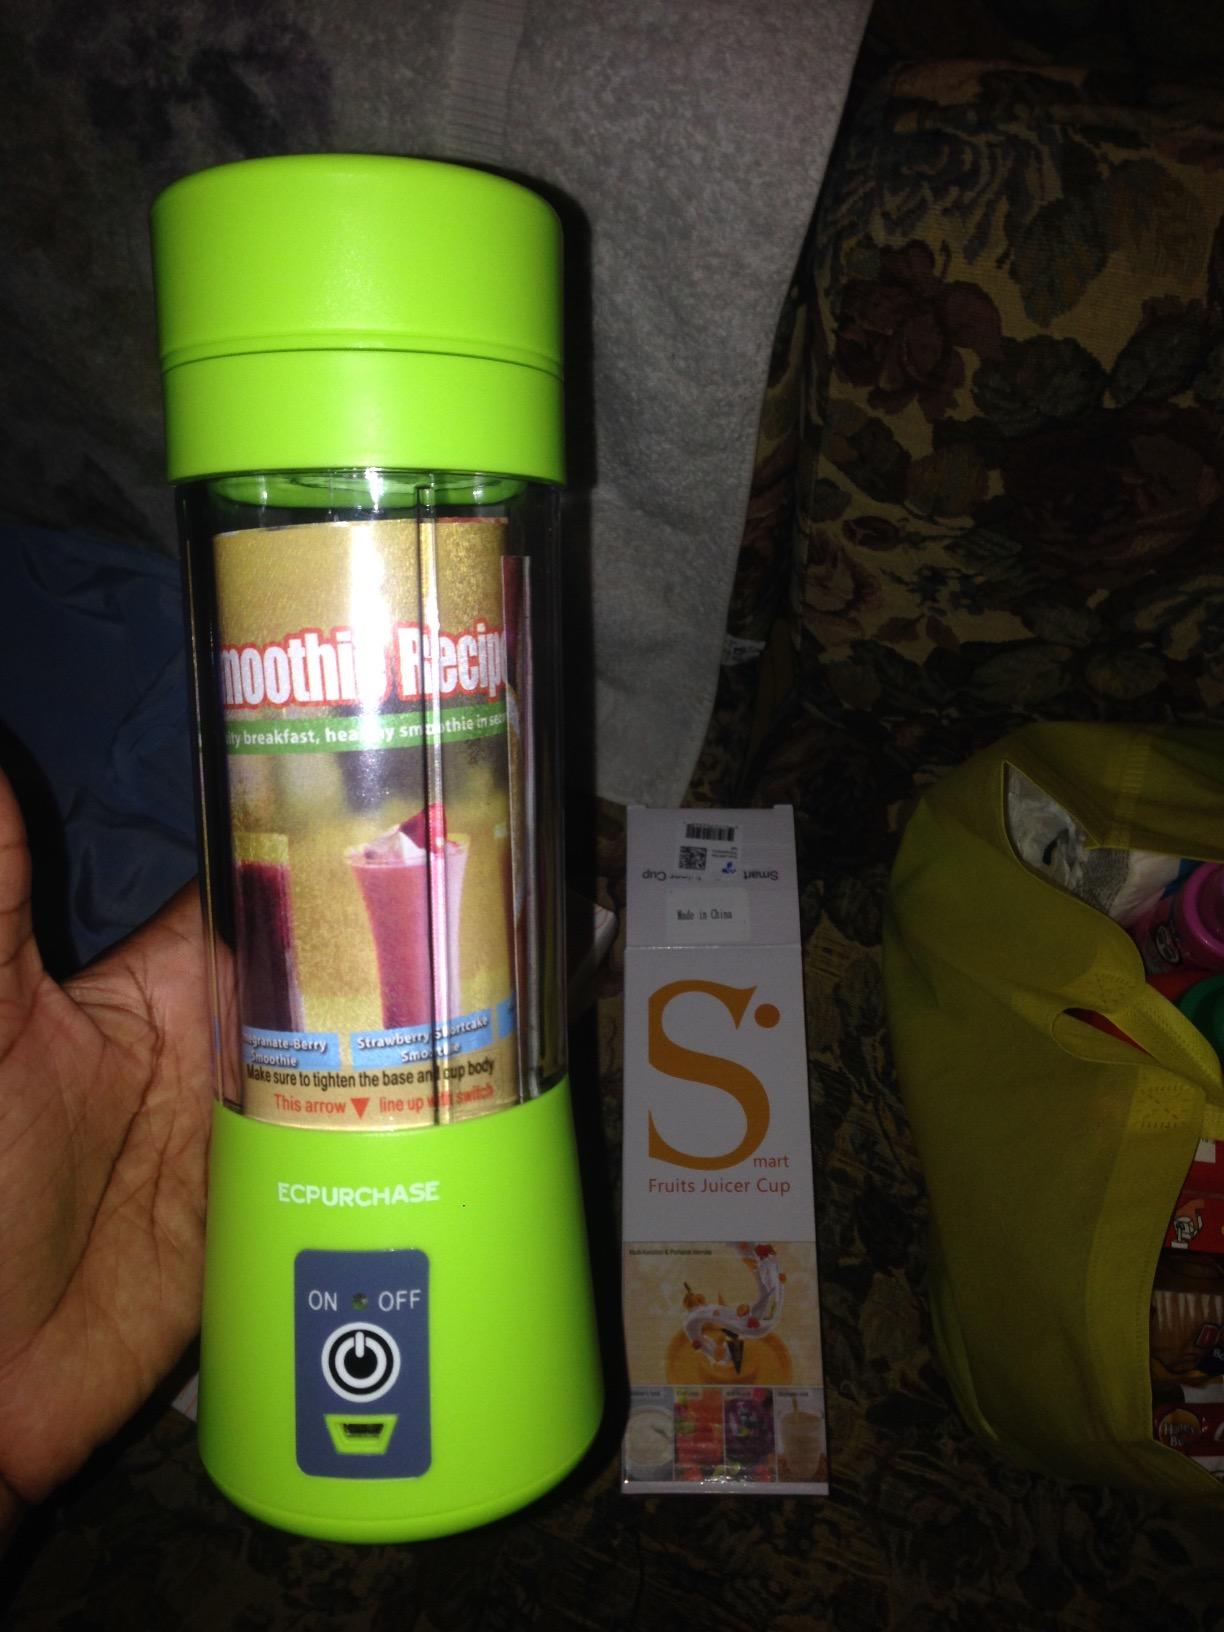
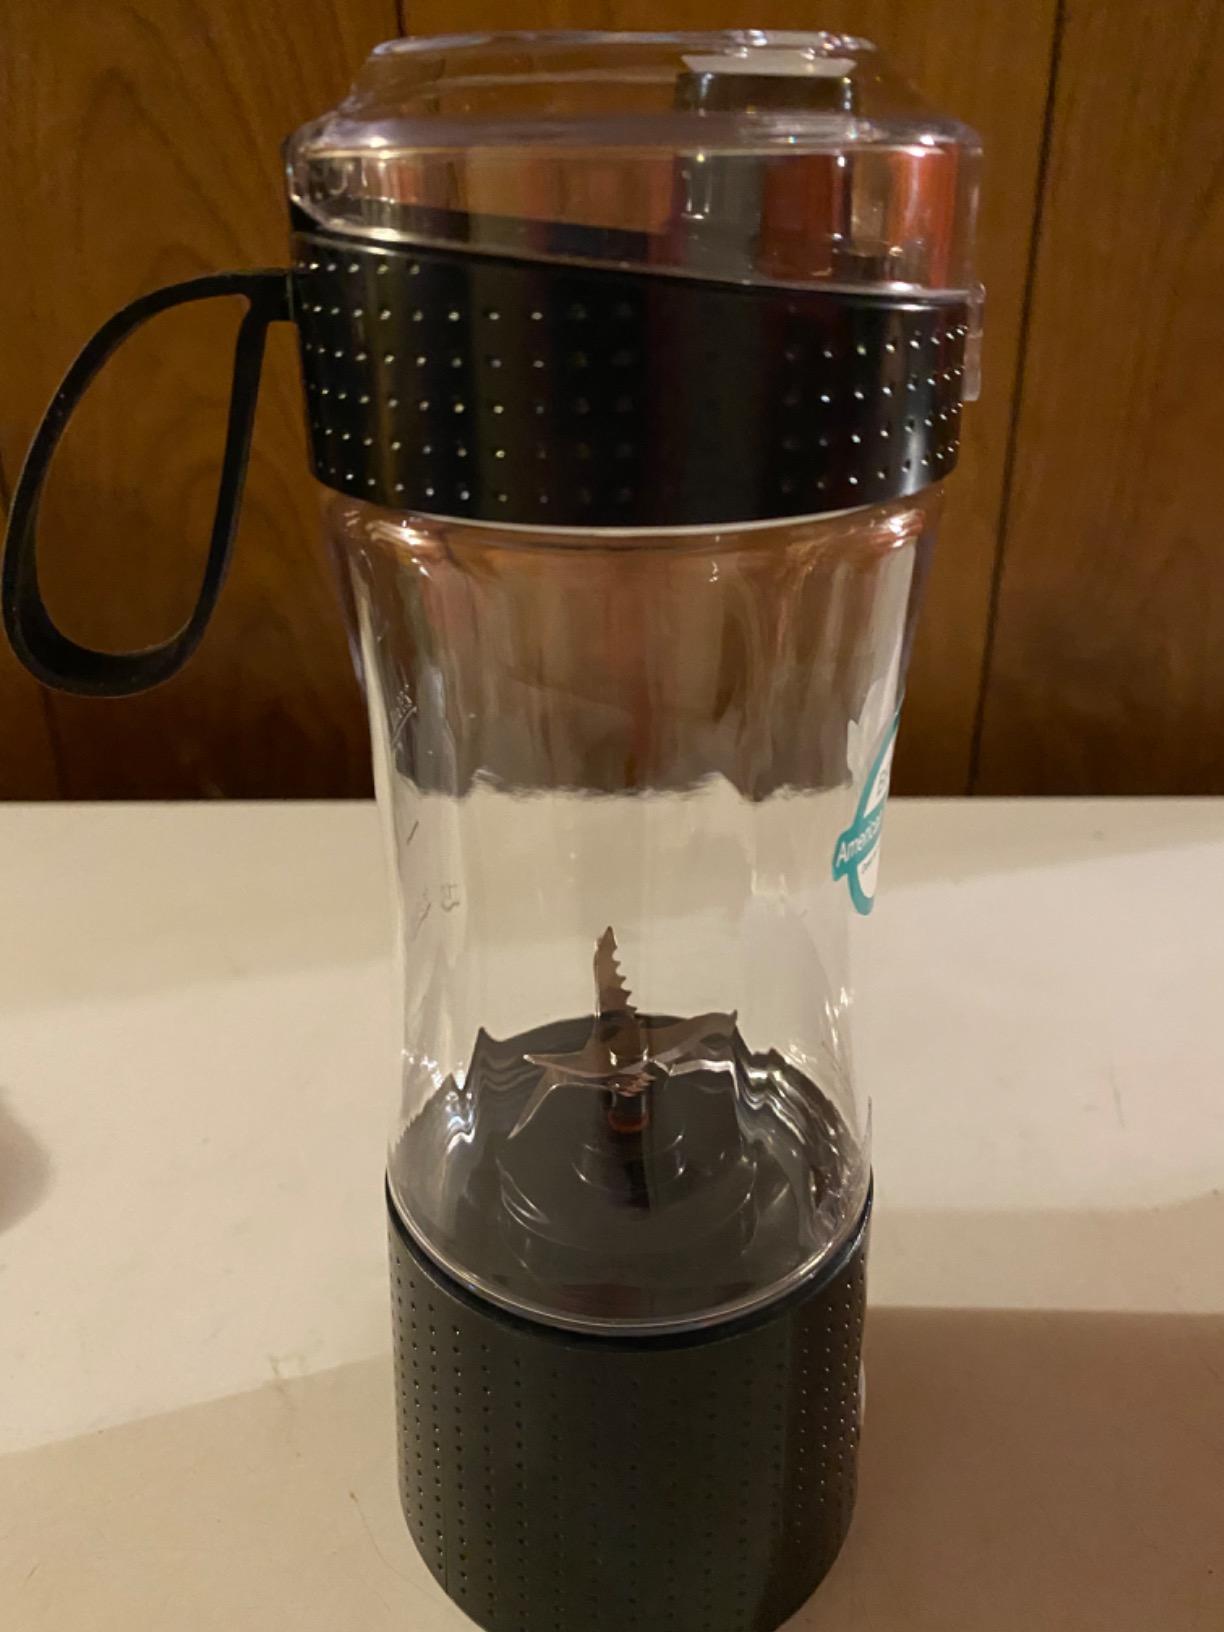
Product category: items_blender
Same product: no